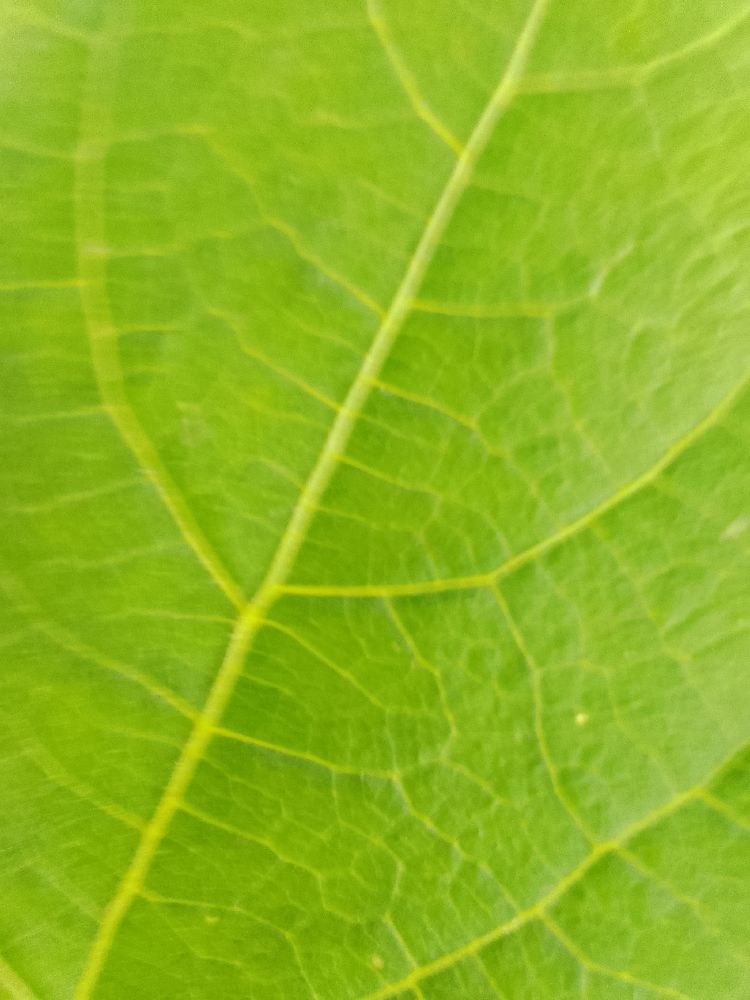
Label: healthy